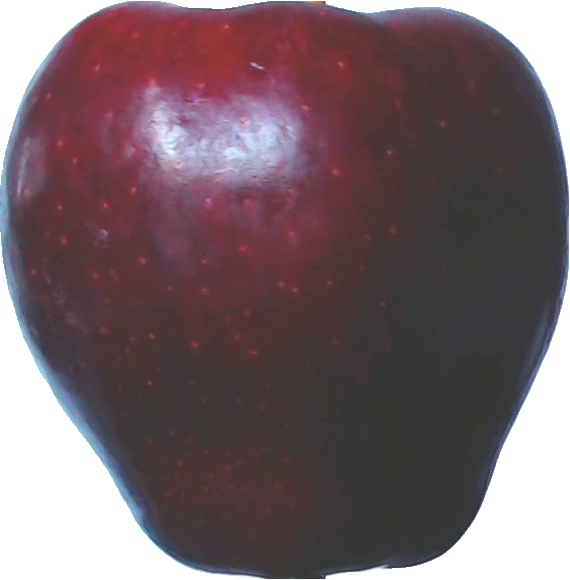
Label: apple_red_delicios_1